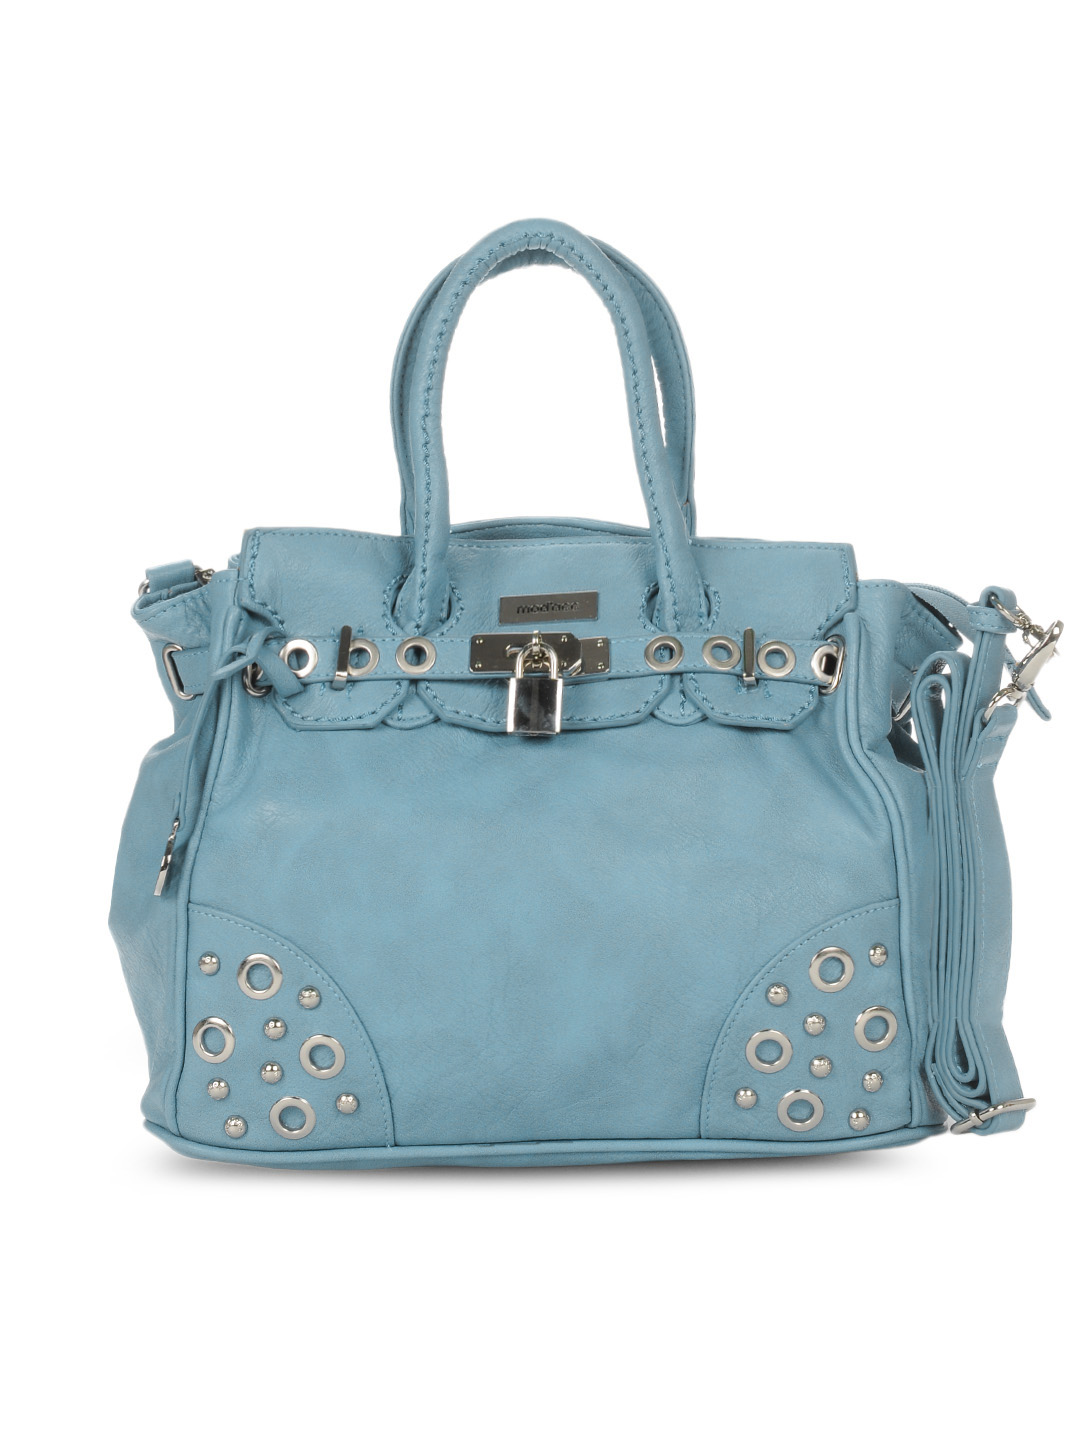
Mod-acc Women Blue Handbag
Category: Accessories / Bags / Handbags
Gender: Women
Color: Blue
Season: Summer 2012
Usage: Casual